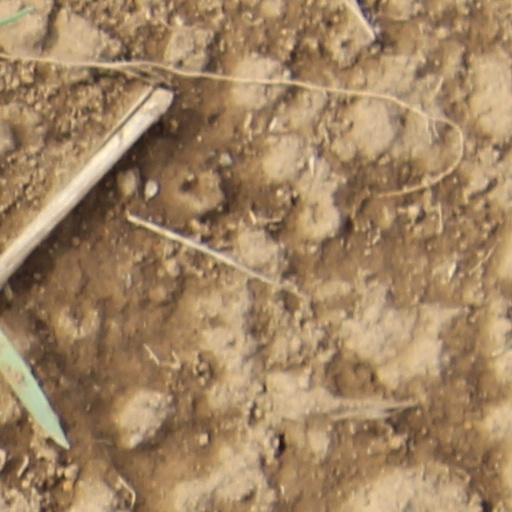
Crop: wheat